Val Abbey

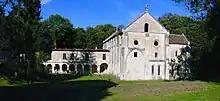
The surviving buildings

Val Abbey (Abbey of St Mary of Val) ("Abbaye Notre-Dame du Val") was a Cistercian abbey in Mériel and Villiers-Adam in Val-d’Oise, north of Paris. It was the oldest Cistercian foundation in Île-de-France, dating to 1125, more than a century before the neighbouring Royaumont Abbey and Maubuisson Abbey. It was demolished and used for building stone in 1822 and 1845, leaving it mostly in ruins, though some of its buildings survive, including its dormitories and one gallery of its cloister. The monks' building was classed as a historical monument in 1947, as were the other buildings in 1965.